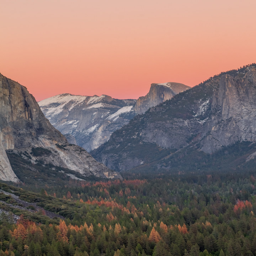
straight look through the valley just after sunset .